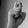
ASL letter: X